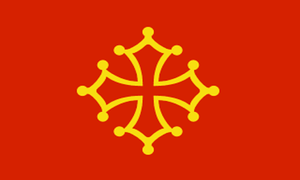
Languedoc
Languedocs flag, benyttet som officielt flag for regionen Midi-Pyrénees og byen Toulouse.
Languedoc var oprindeligt en provins i den sydlige del af Frankrig.